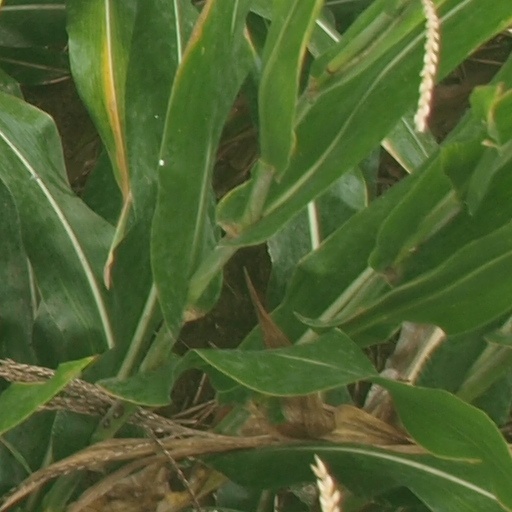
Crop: maize; corn